Iron maiden

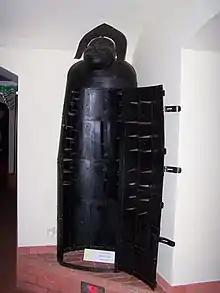
An open iron maiden

Despite its reputation as a medieval instrument of torture, there is no evidence of the existence of iron maidens before the 19th century. There are, however, ancient reports of the Spartan tyrant Nabis using a similar device around 200 B.C. for extortion and murder. The Abbasid vizier Ibn al-Zayyat is said to have created a "wooden oven-like chest that had iron spikes" for torture, which would ironically be used during his own imprisonment and execution in 847.